13th (Lancashire) Parachute Battalion

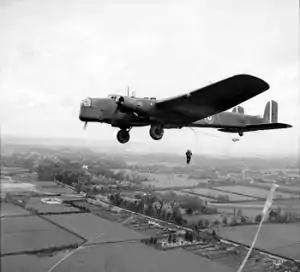
Parachute troops jumping from an Armstrong Whitworth Whitley near Windsor in England.

All members of the battalion had to undergo a 12-day parachute training course which was carried out at No. 1 Parachute Training School, RAF Ringway. Training consisted of an initial parachute jump from a converted barrage balloon and finished with five jumps from an aircraft. Anyone failing to complete a descent was returned to his old unit, while those men who successfully completed the parachute course were presented with their maroon beret and parachute wings.